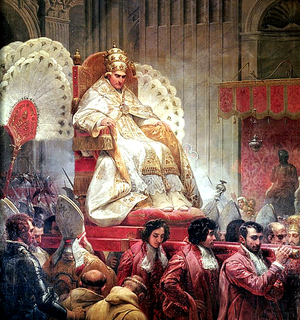
Le flabellum, ripidion ou hexaptérygon est un grand éventail de cérémonie monté sur hampe.
Cet article présente les évolutions au sein du Sacré Collège ou collège des cardinaux au cours du bref pontificat du pape Pie VIII, du 24 février 1829, date de l'ouverture du conclave qui l'a élu, jusqu'au 13 décembre 1830, veille de l'ouverture du conclave qui devait élire son successeur.